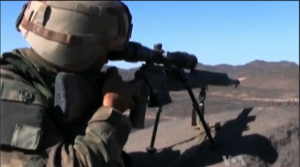
Tireur de précision français pendant l'opération Panthère en février-mars 2013.
La bataille du Tigharghâr, aussi appelée bataille de l'Ametettaï ou bataille de l'Adrar des Ifoghas, a lieu du 18 février au 31 mars 2013 pendant la guerre du Mali. Elle oppose l'armée française et l'armée tchadienne aux groupes armés salafistes djihadistes menés par Al-Qaïda au Maghreb islamique et Ansar Dine.
La guerre du Mali est un conflit armé qui a lieu au Mali depuis 2012, à la suite d'une insurrection de groupes salafistes djihadistes et indépendantistes pro-Azawad. Elle s'inscrit dans le contexte de la guerre du Sahel et des rébellions touarègues contre l'État malien.
Le FR-F2 est un fusil de précision en usage dans l'Armée française depuis 1986, produit par la Manufacture d'armes de Saint-Étienne, désormais fermée.